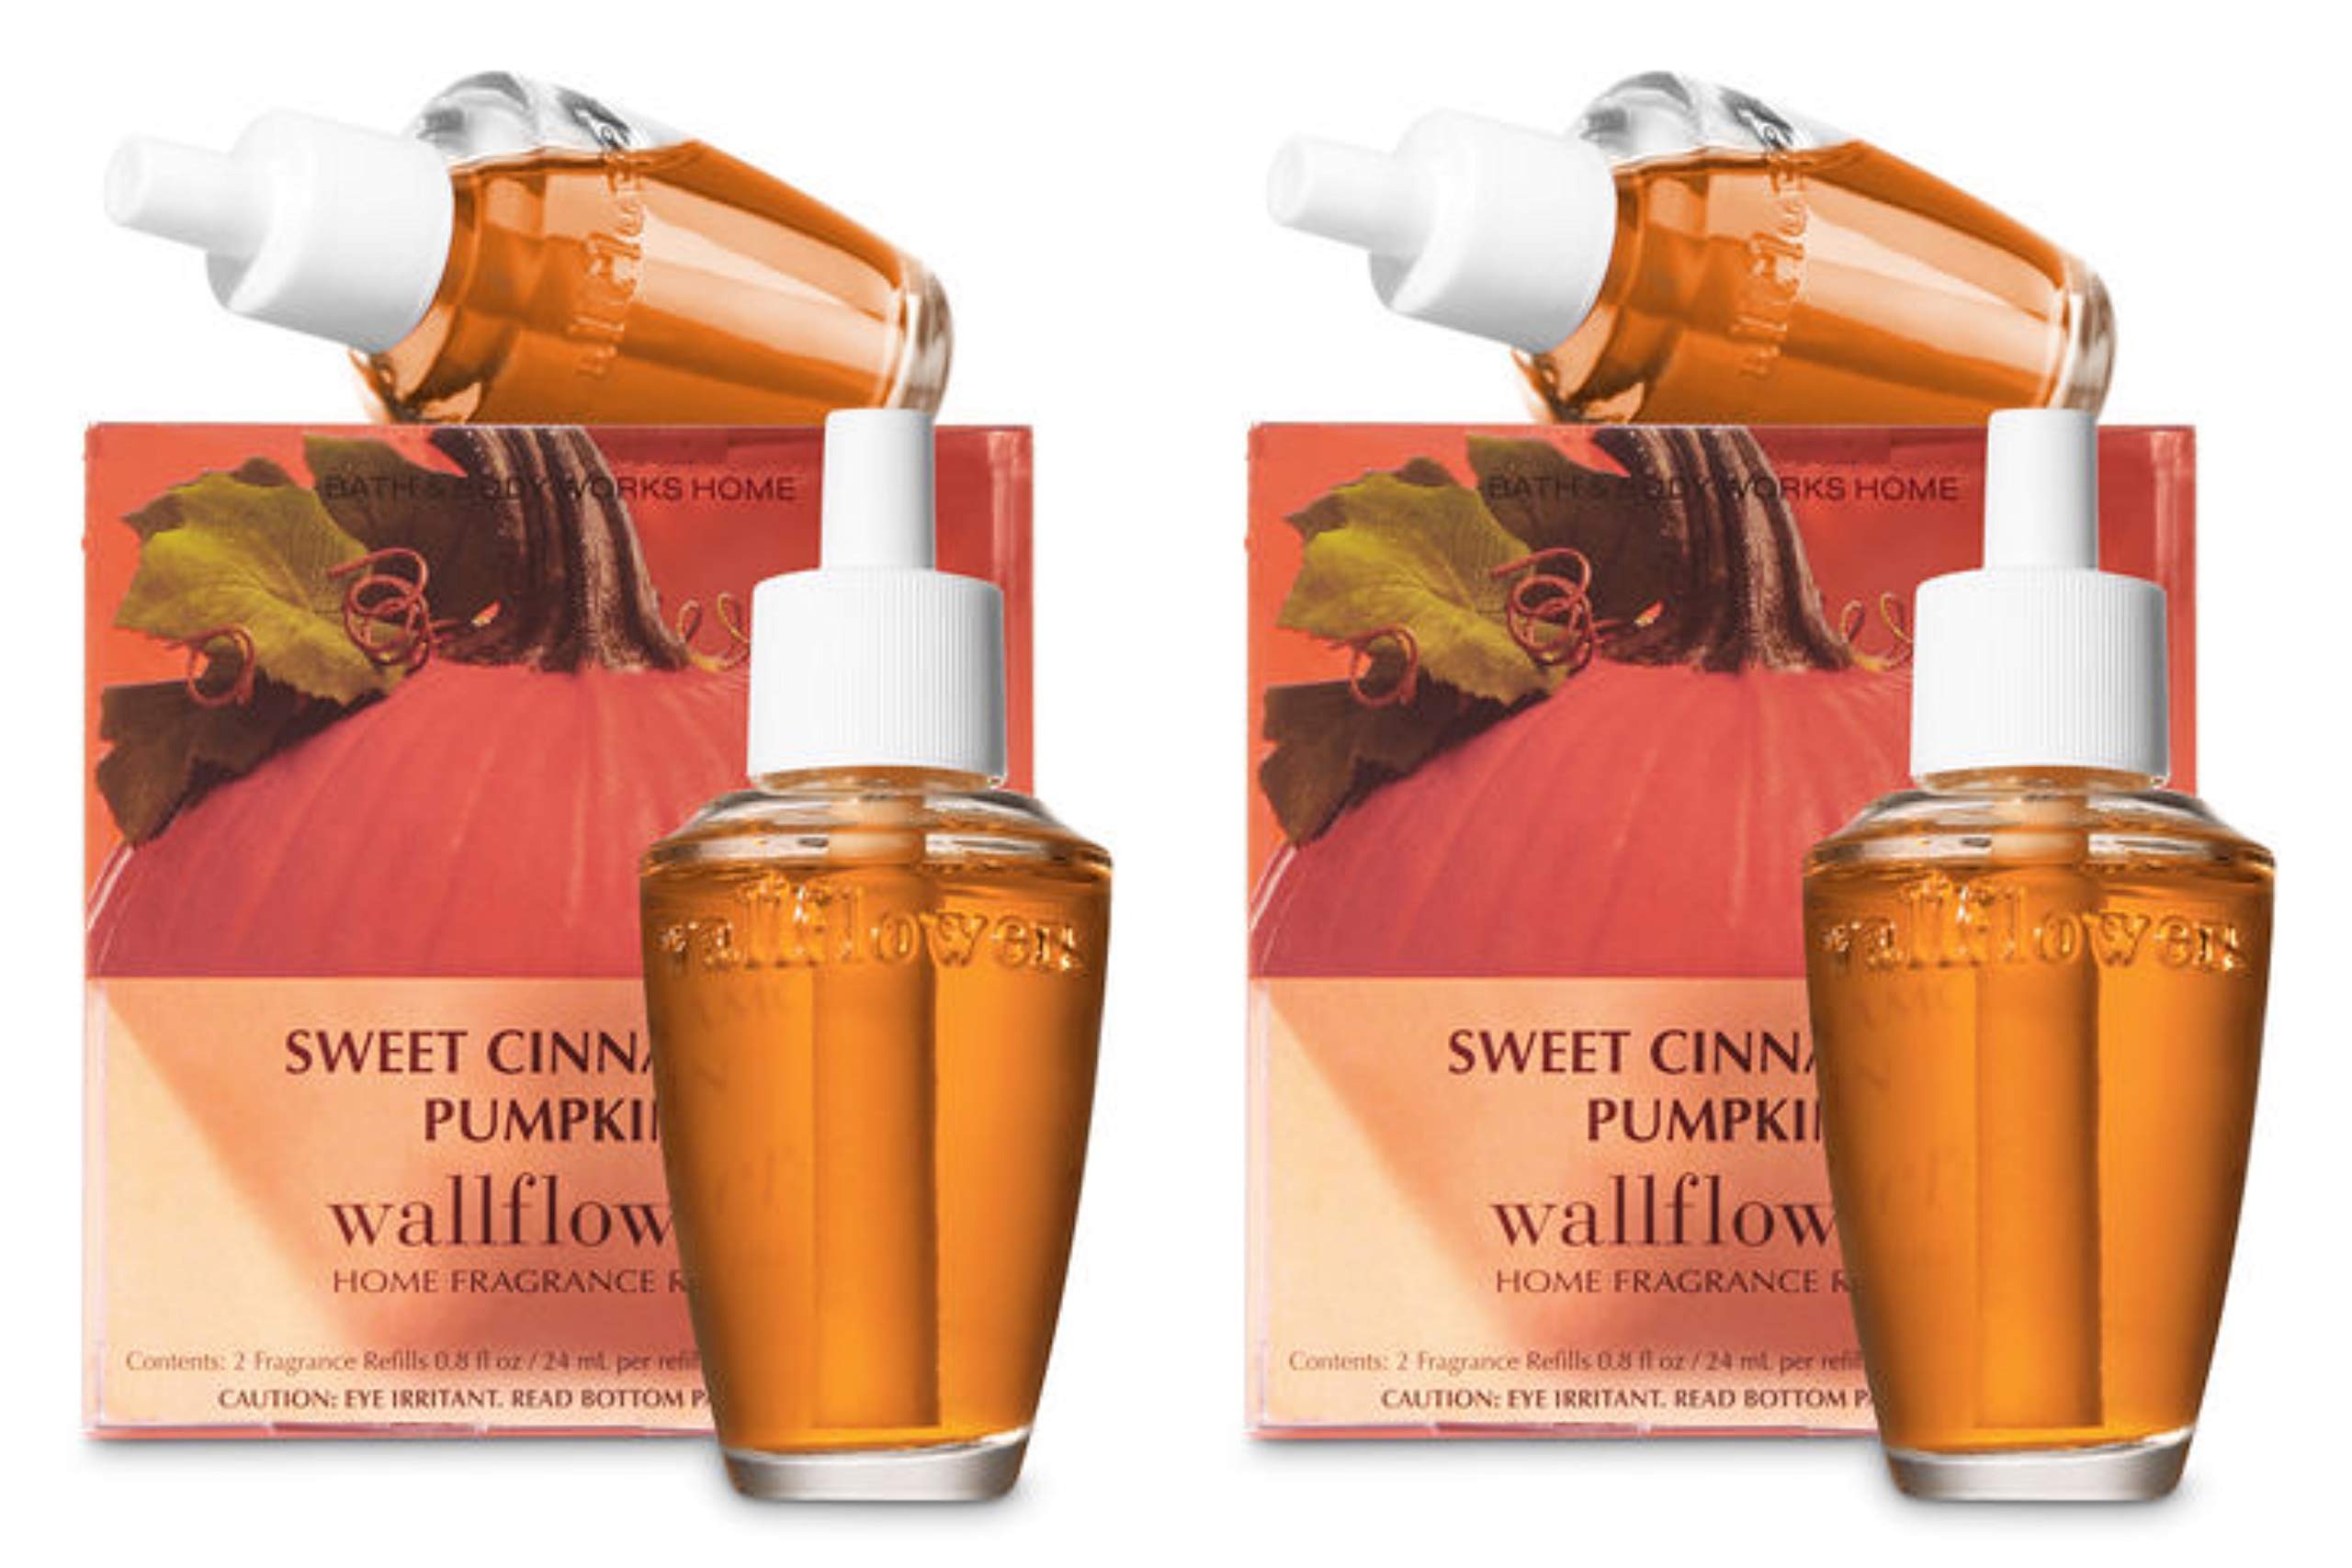
Item Name: 2 X SWEET CINNAMON PUMPKIN WALLFLOWER Refills 2 Bulbs
Value: 4.0
Unit: Count

Price: 12.99